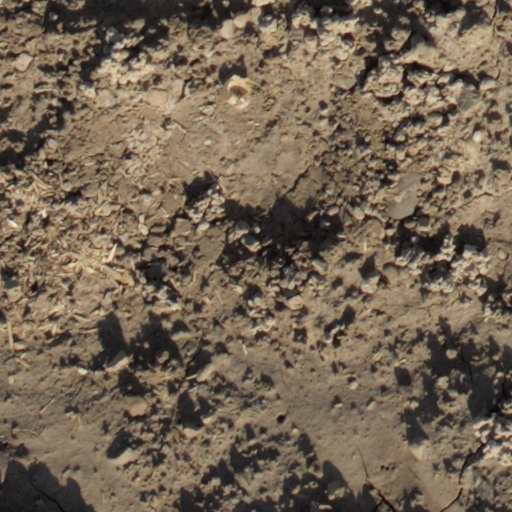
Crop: wheat